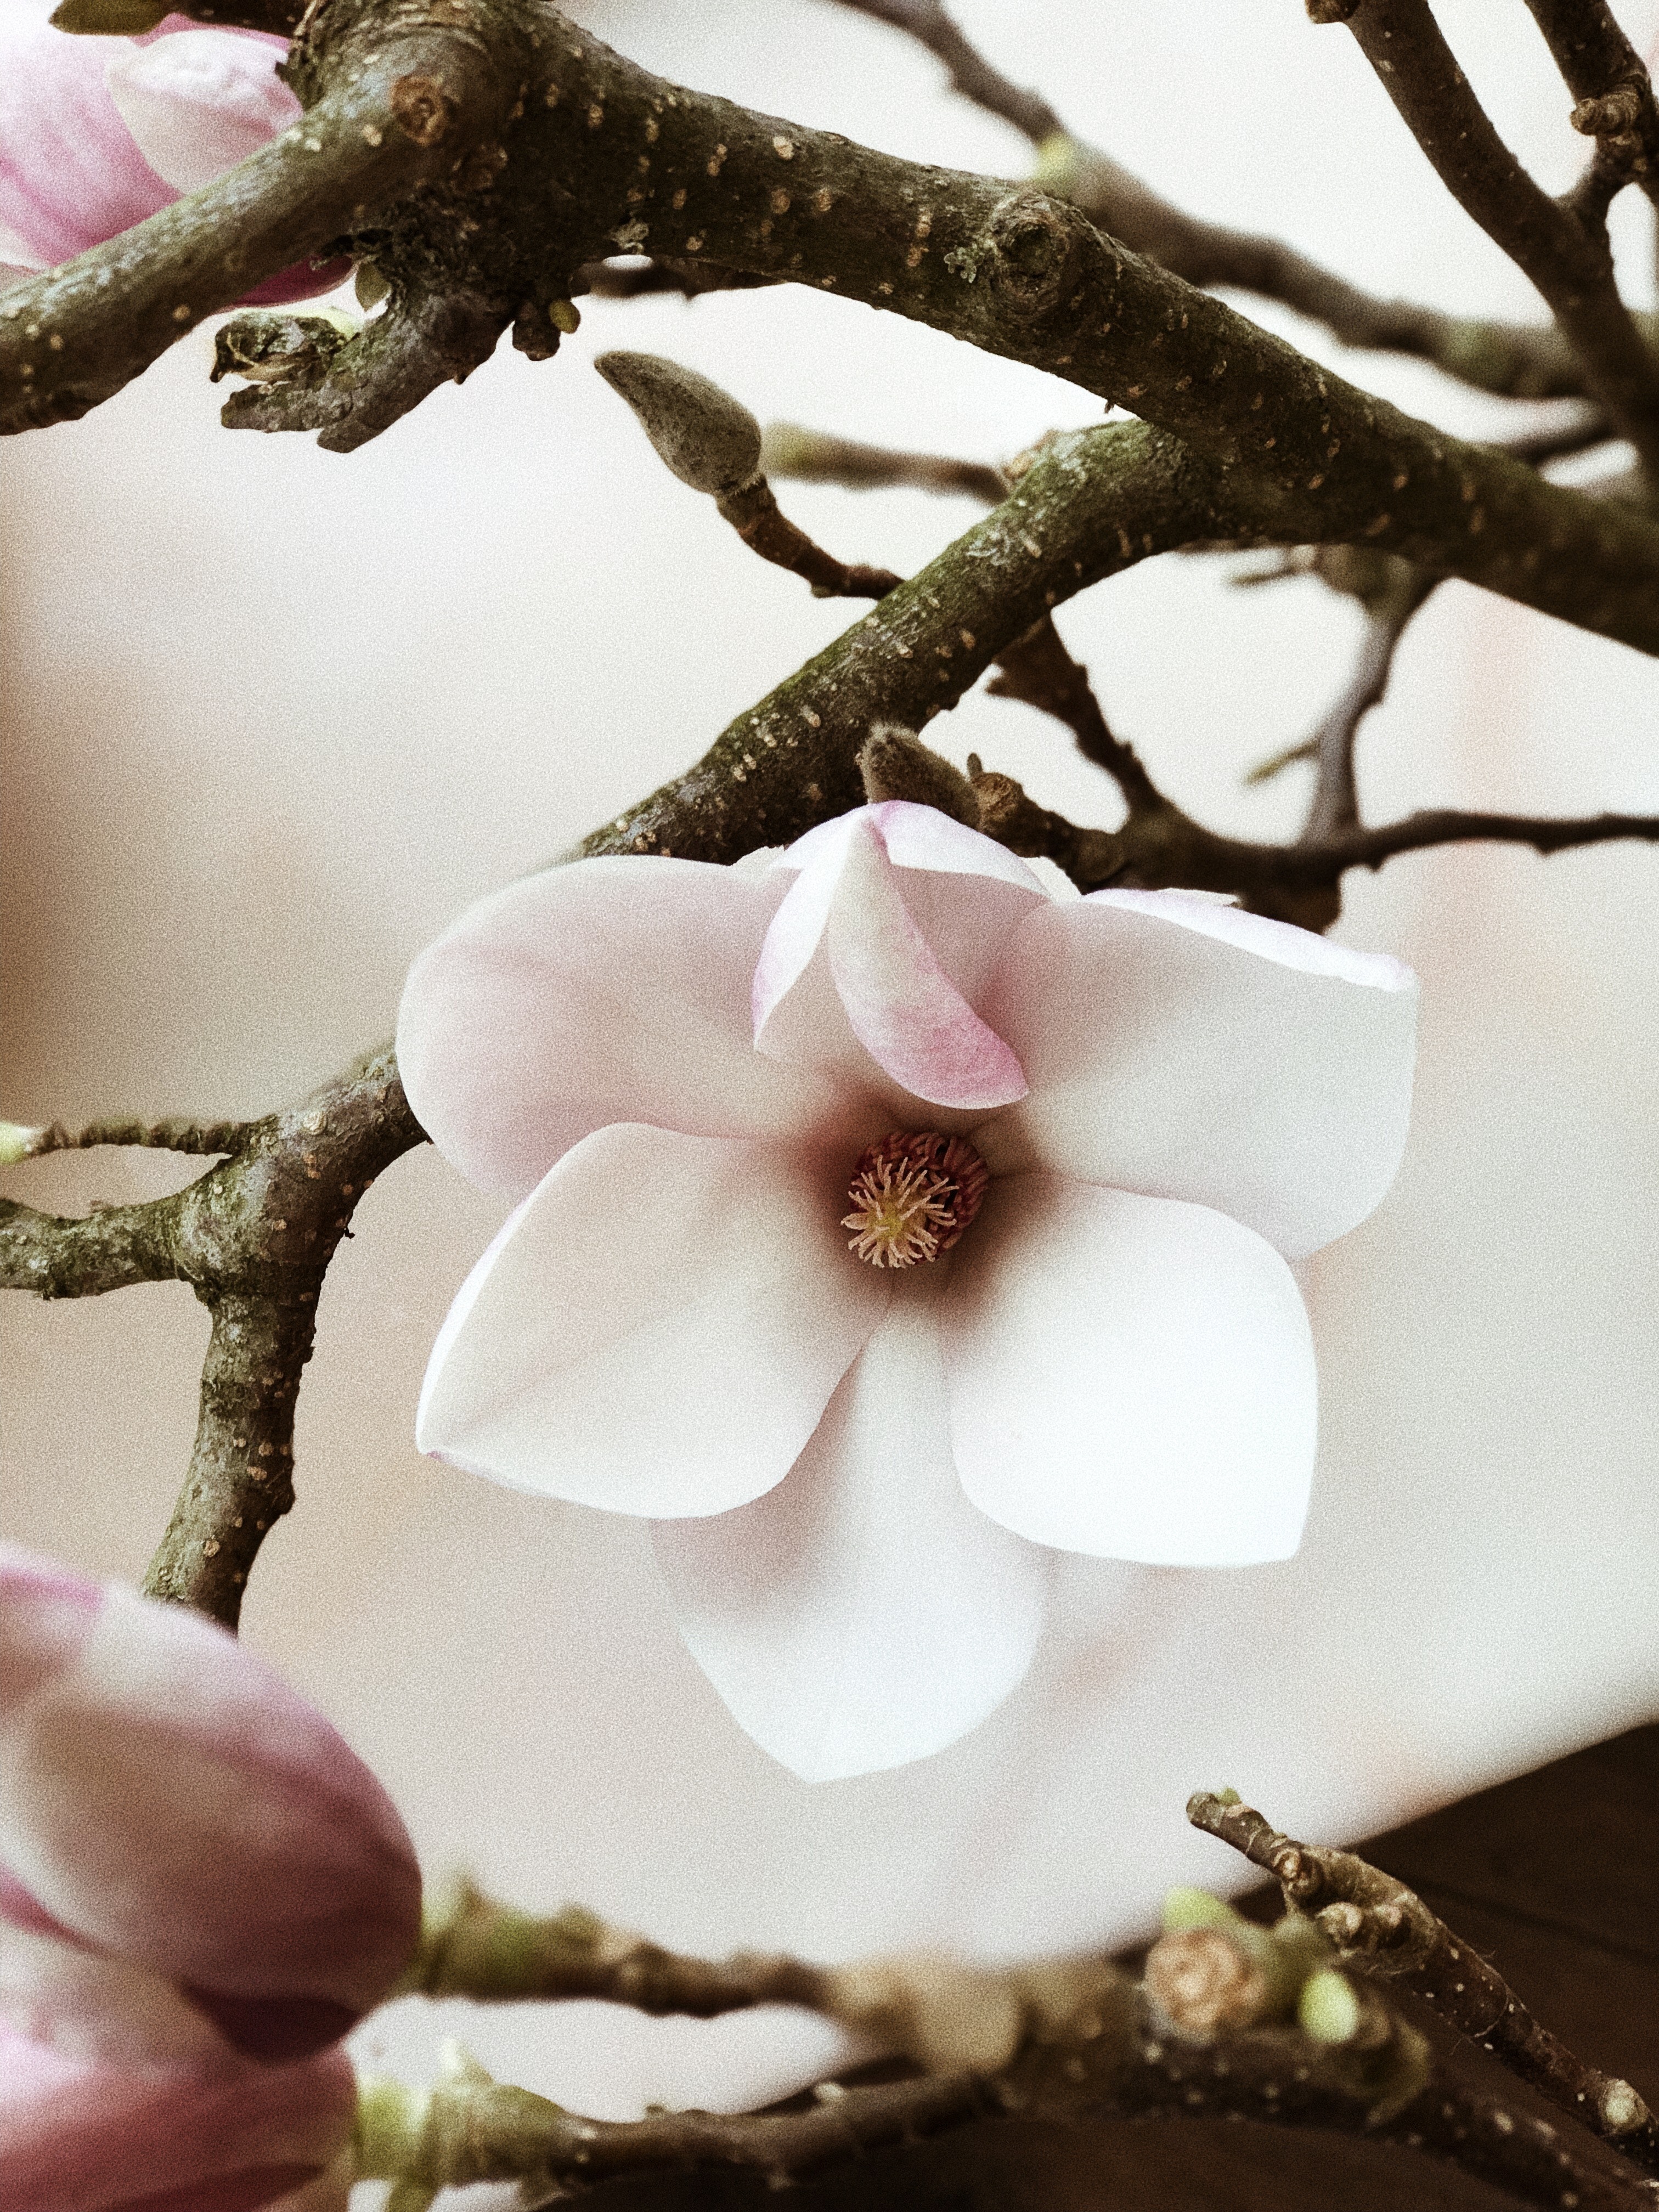
petal, flower, pink, spring, blossom, branch, plant, botany, tree, magnolia, magnolia family, cherry blossom, twig, flowering plant, plant stem, wildflower